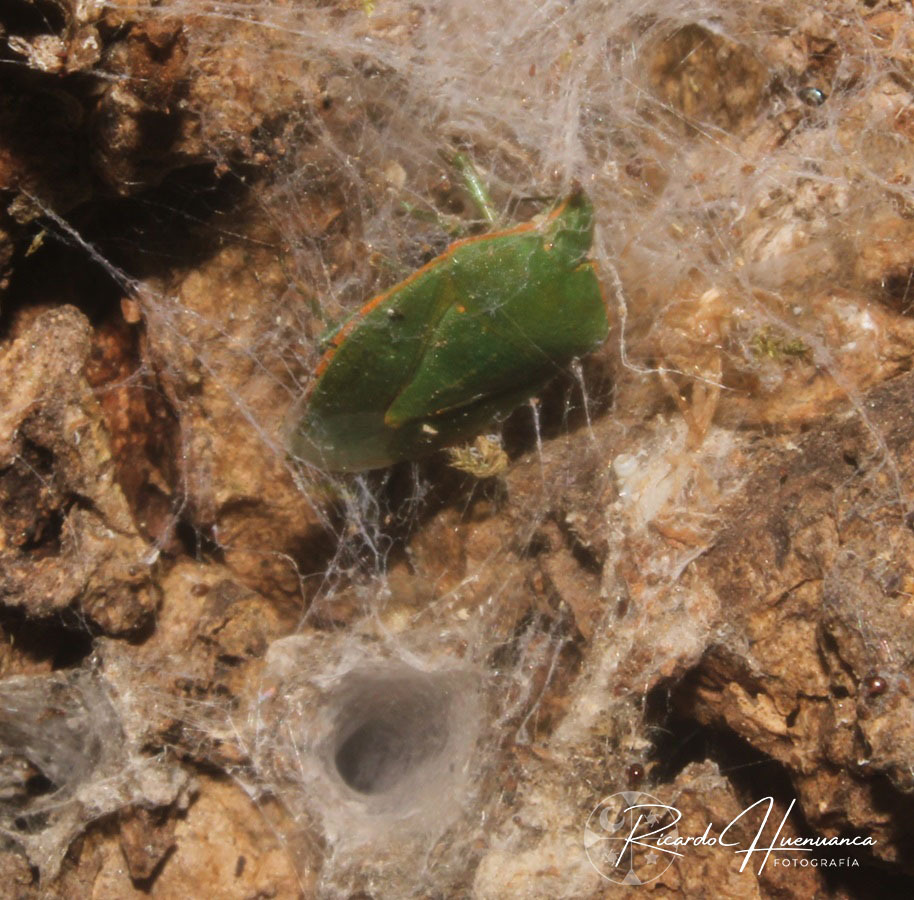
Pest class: stink_bug